Nick Toon

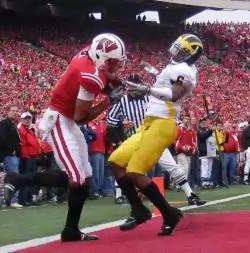
Toon (#1) scoring a touchdown against Michigan

Nicholas Adam Toon (born November 4, 1988) is an American former professional football player who was a wide receiver in the National Football League (NFL). He played college football for the Wisconsin Badgers and was selected by the New Orleans Saints in the fourth round of the 2012 NFL draft. He is the son of former New York Jets wide receiver Al Toon.